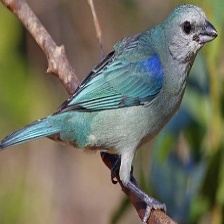
Species: AZURE TANAGER
Scientific name: THRAUPIS CYANOPTERA